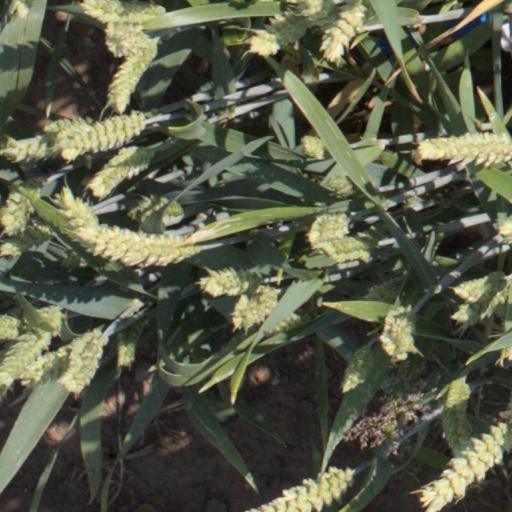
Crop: wheat